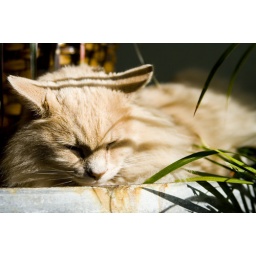
We spotted this cat napping in a tree planter inside the Peterson Winery tasting room.